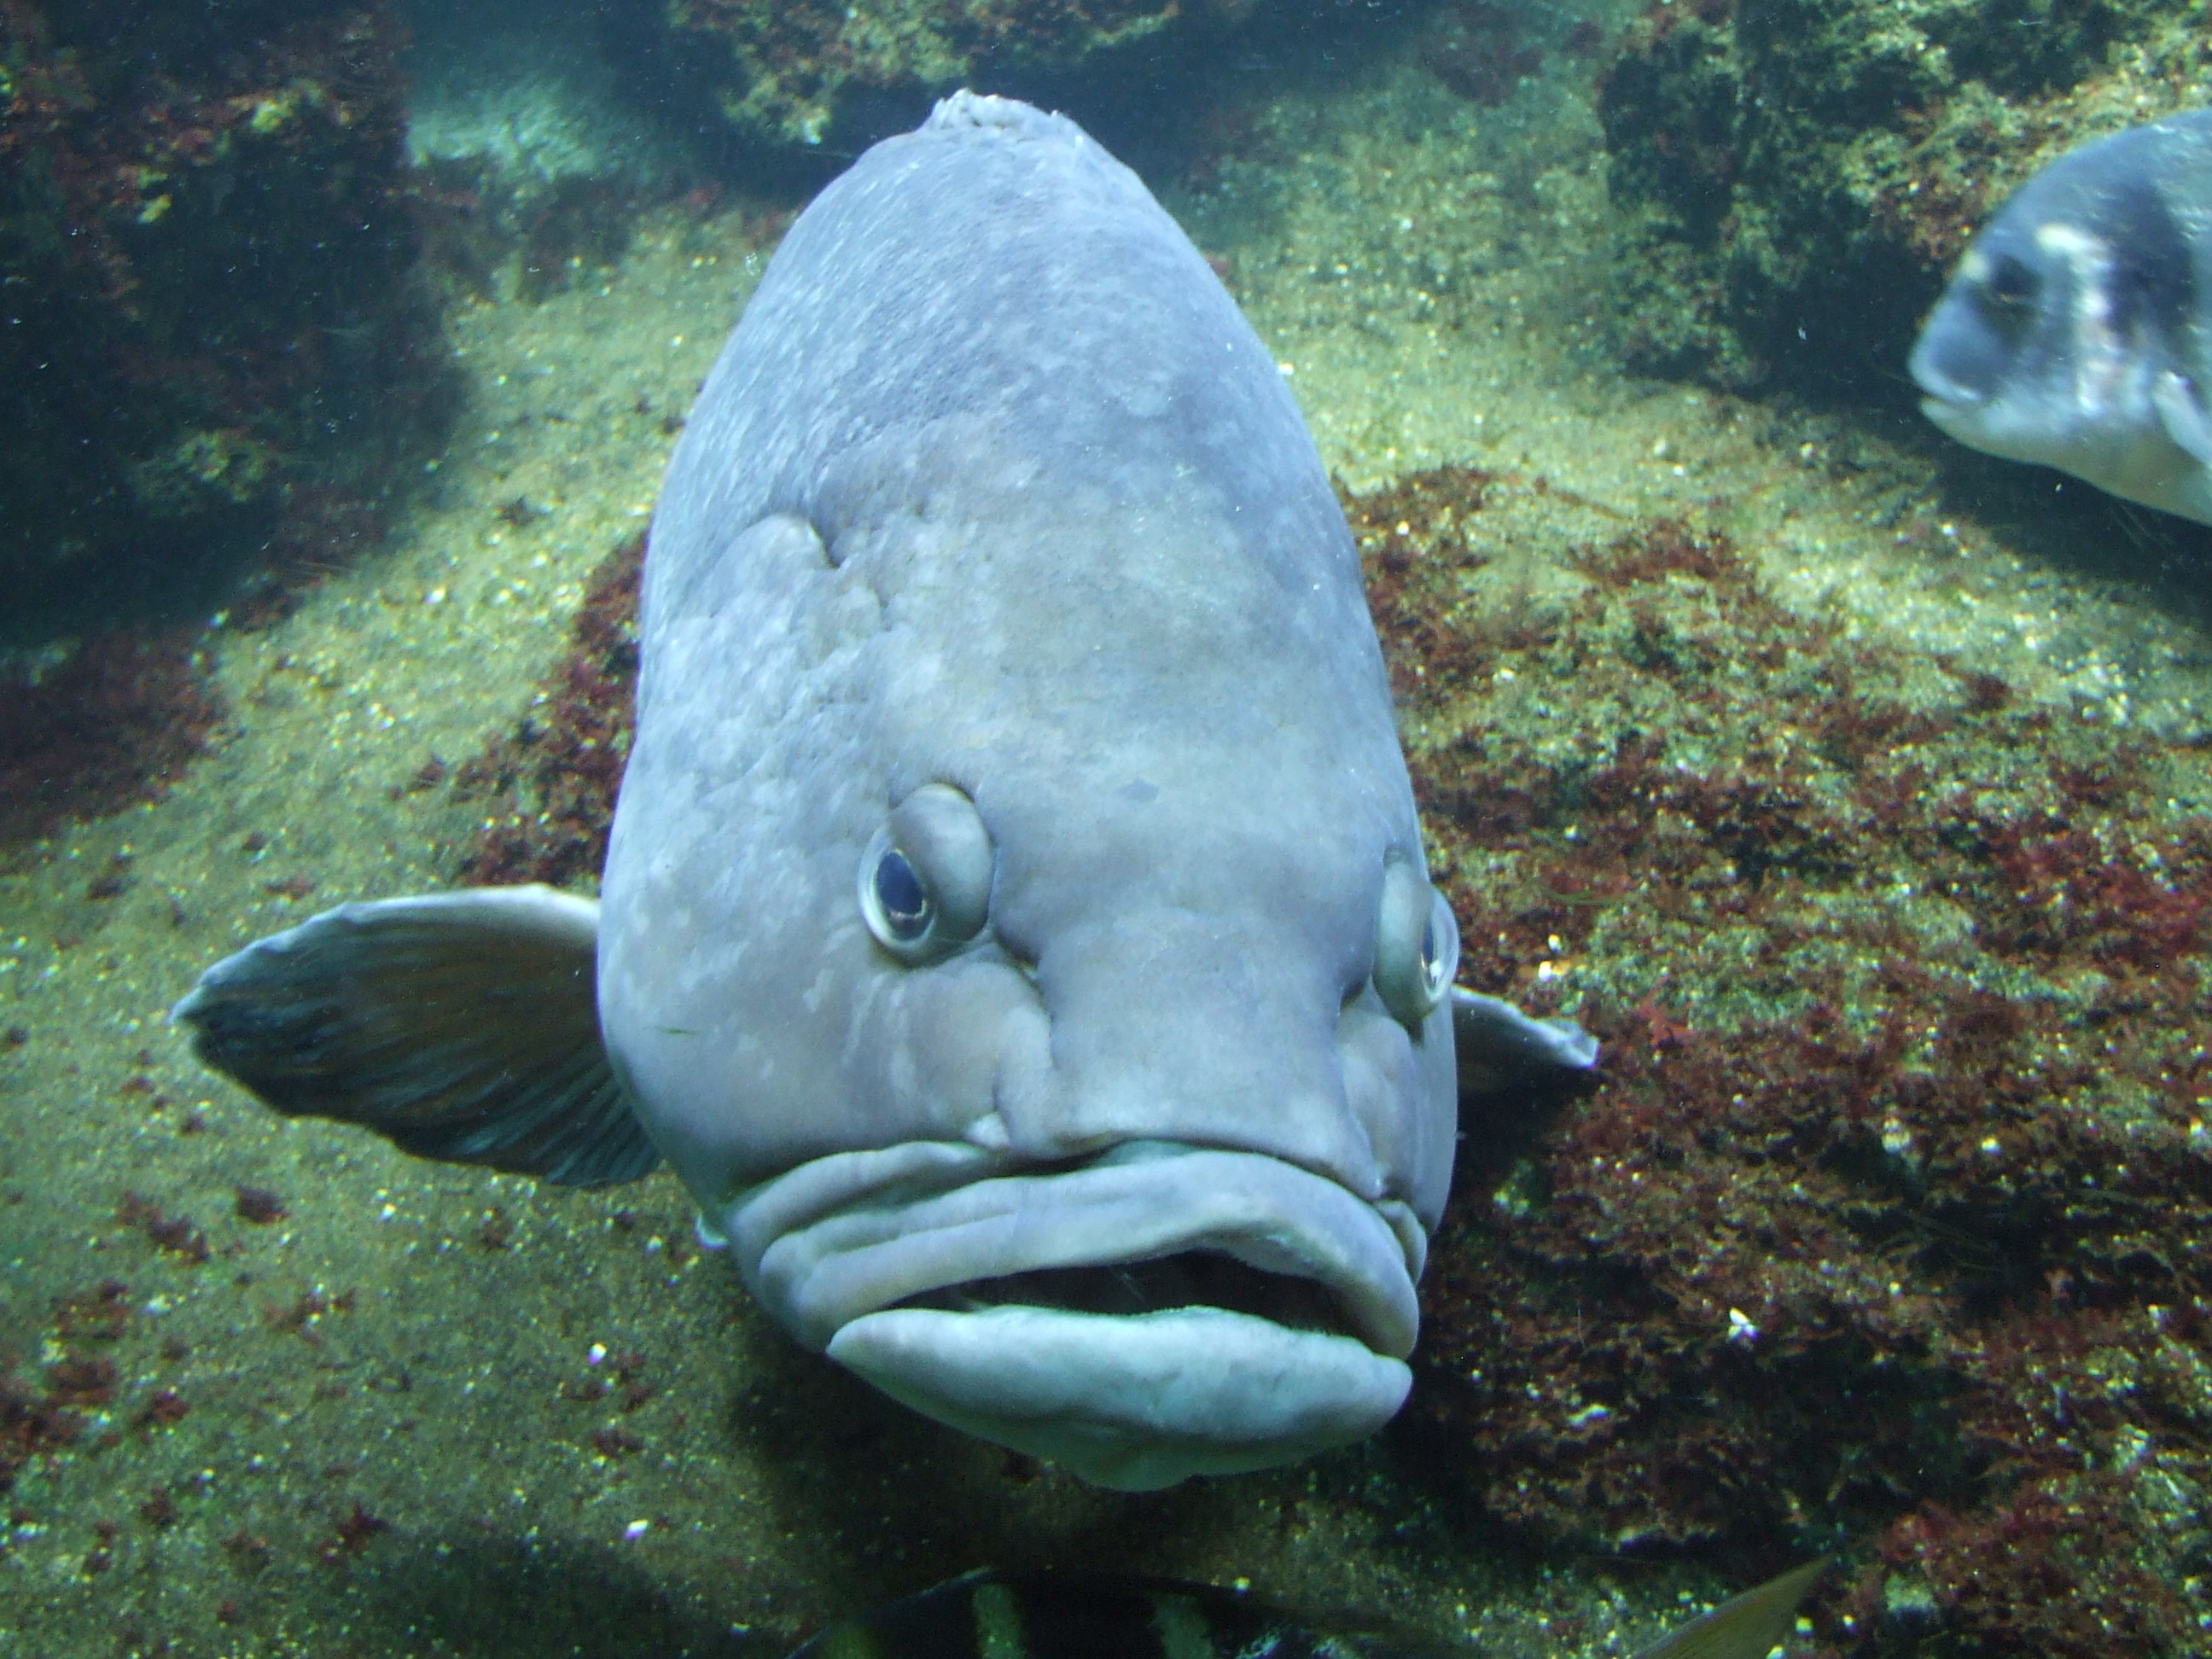
animal, underwater, biology, fish, fauna, reef, wrasse, humphead wrasse, marine biology